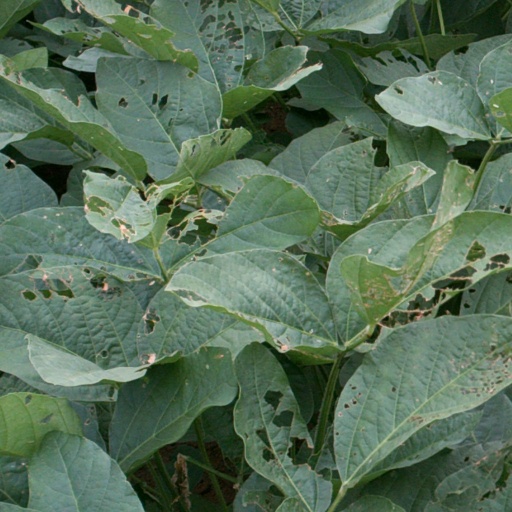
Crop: soybean